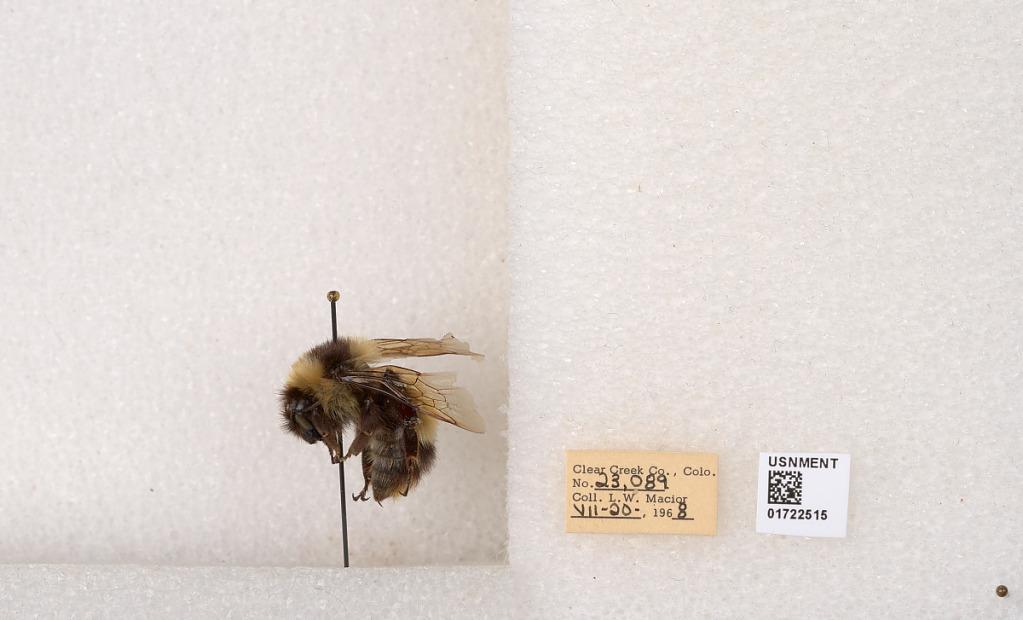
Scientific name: Bombus kirbyellus
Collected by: L. Macior
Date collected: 1968-7-20
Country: United States
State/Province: Colorado
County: Clear Creek
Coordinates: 39.6891, -105.644